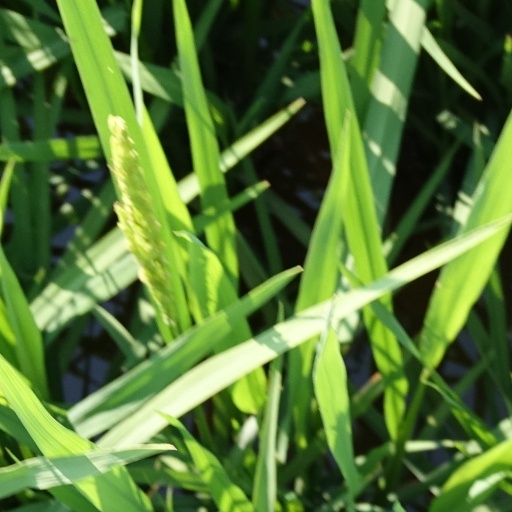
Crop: rice